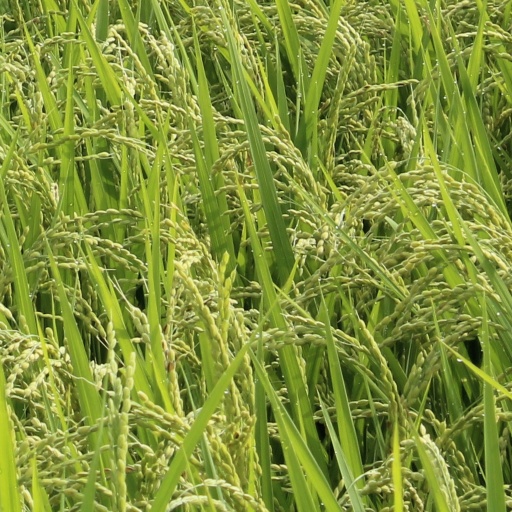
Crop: rice